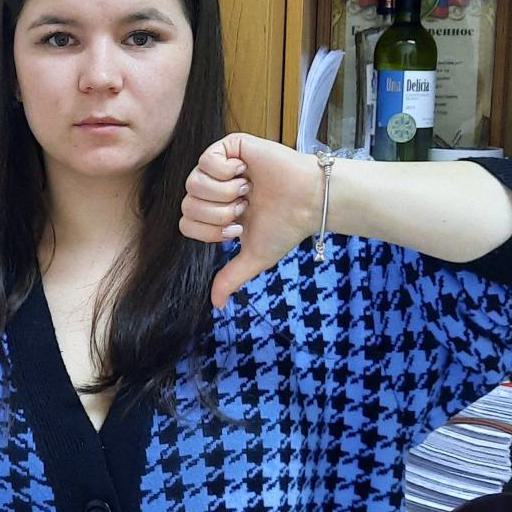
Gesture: dislike